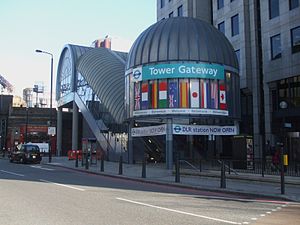
Tower Gateway Station
Tower Gateway Station er en Docklands Light Railway-station nær Tower of London. Den ligger i takstzone 1. Den støder op til sporene til Fenchurch Street Station og ligger på grunden for den lukkede Minories Station.